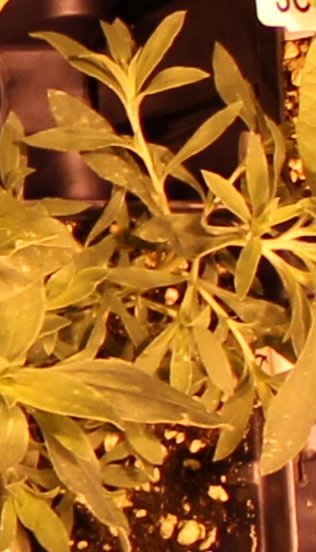
Label: Kochia